The Encyclopedia of Popular Music

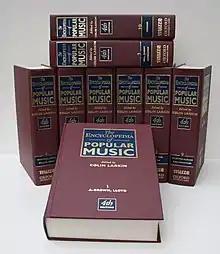

The Encyclopedia of Popular Music is an encyclopedia created in 1989 by Colin Larkin. It is the "modern man's" equivalent of the "Grove Dictionary of Music", which Larkin describes in less than flattering terms. It is published by the Oxford University Press and was described by "The Times" as "the standard against which all others must be judged".